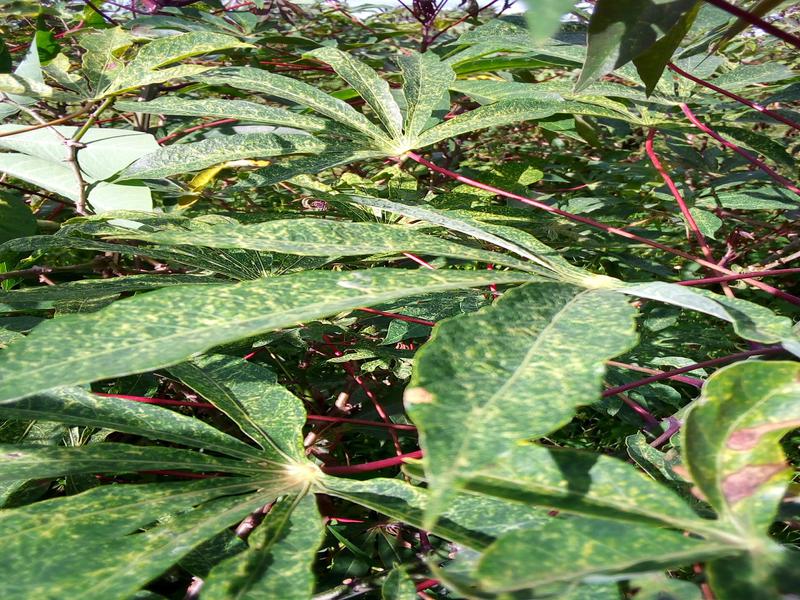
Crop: cassava
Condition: green_mottle